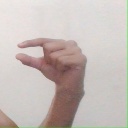
अक्षर: ग